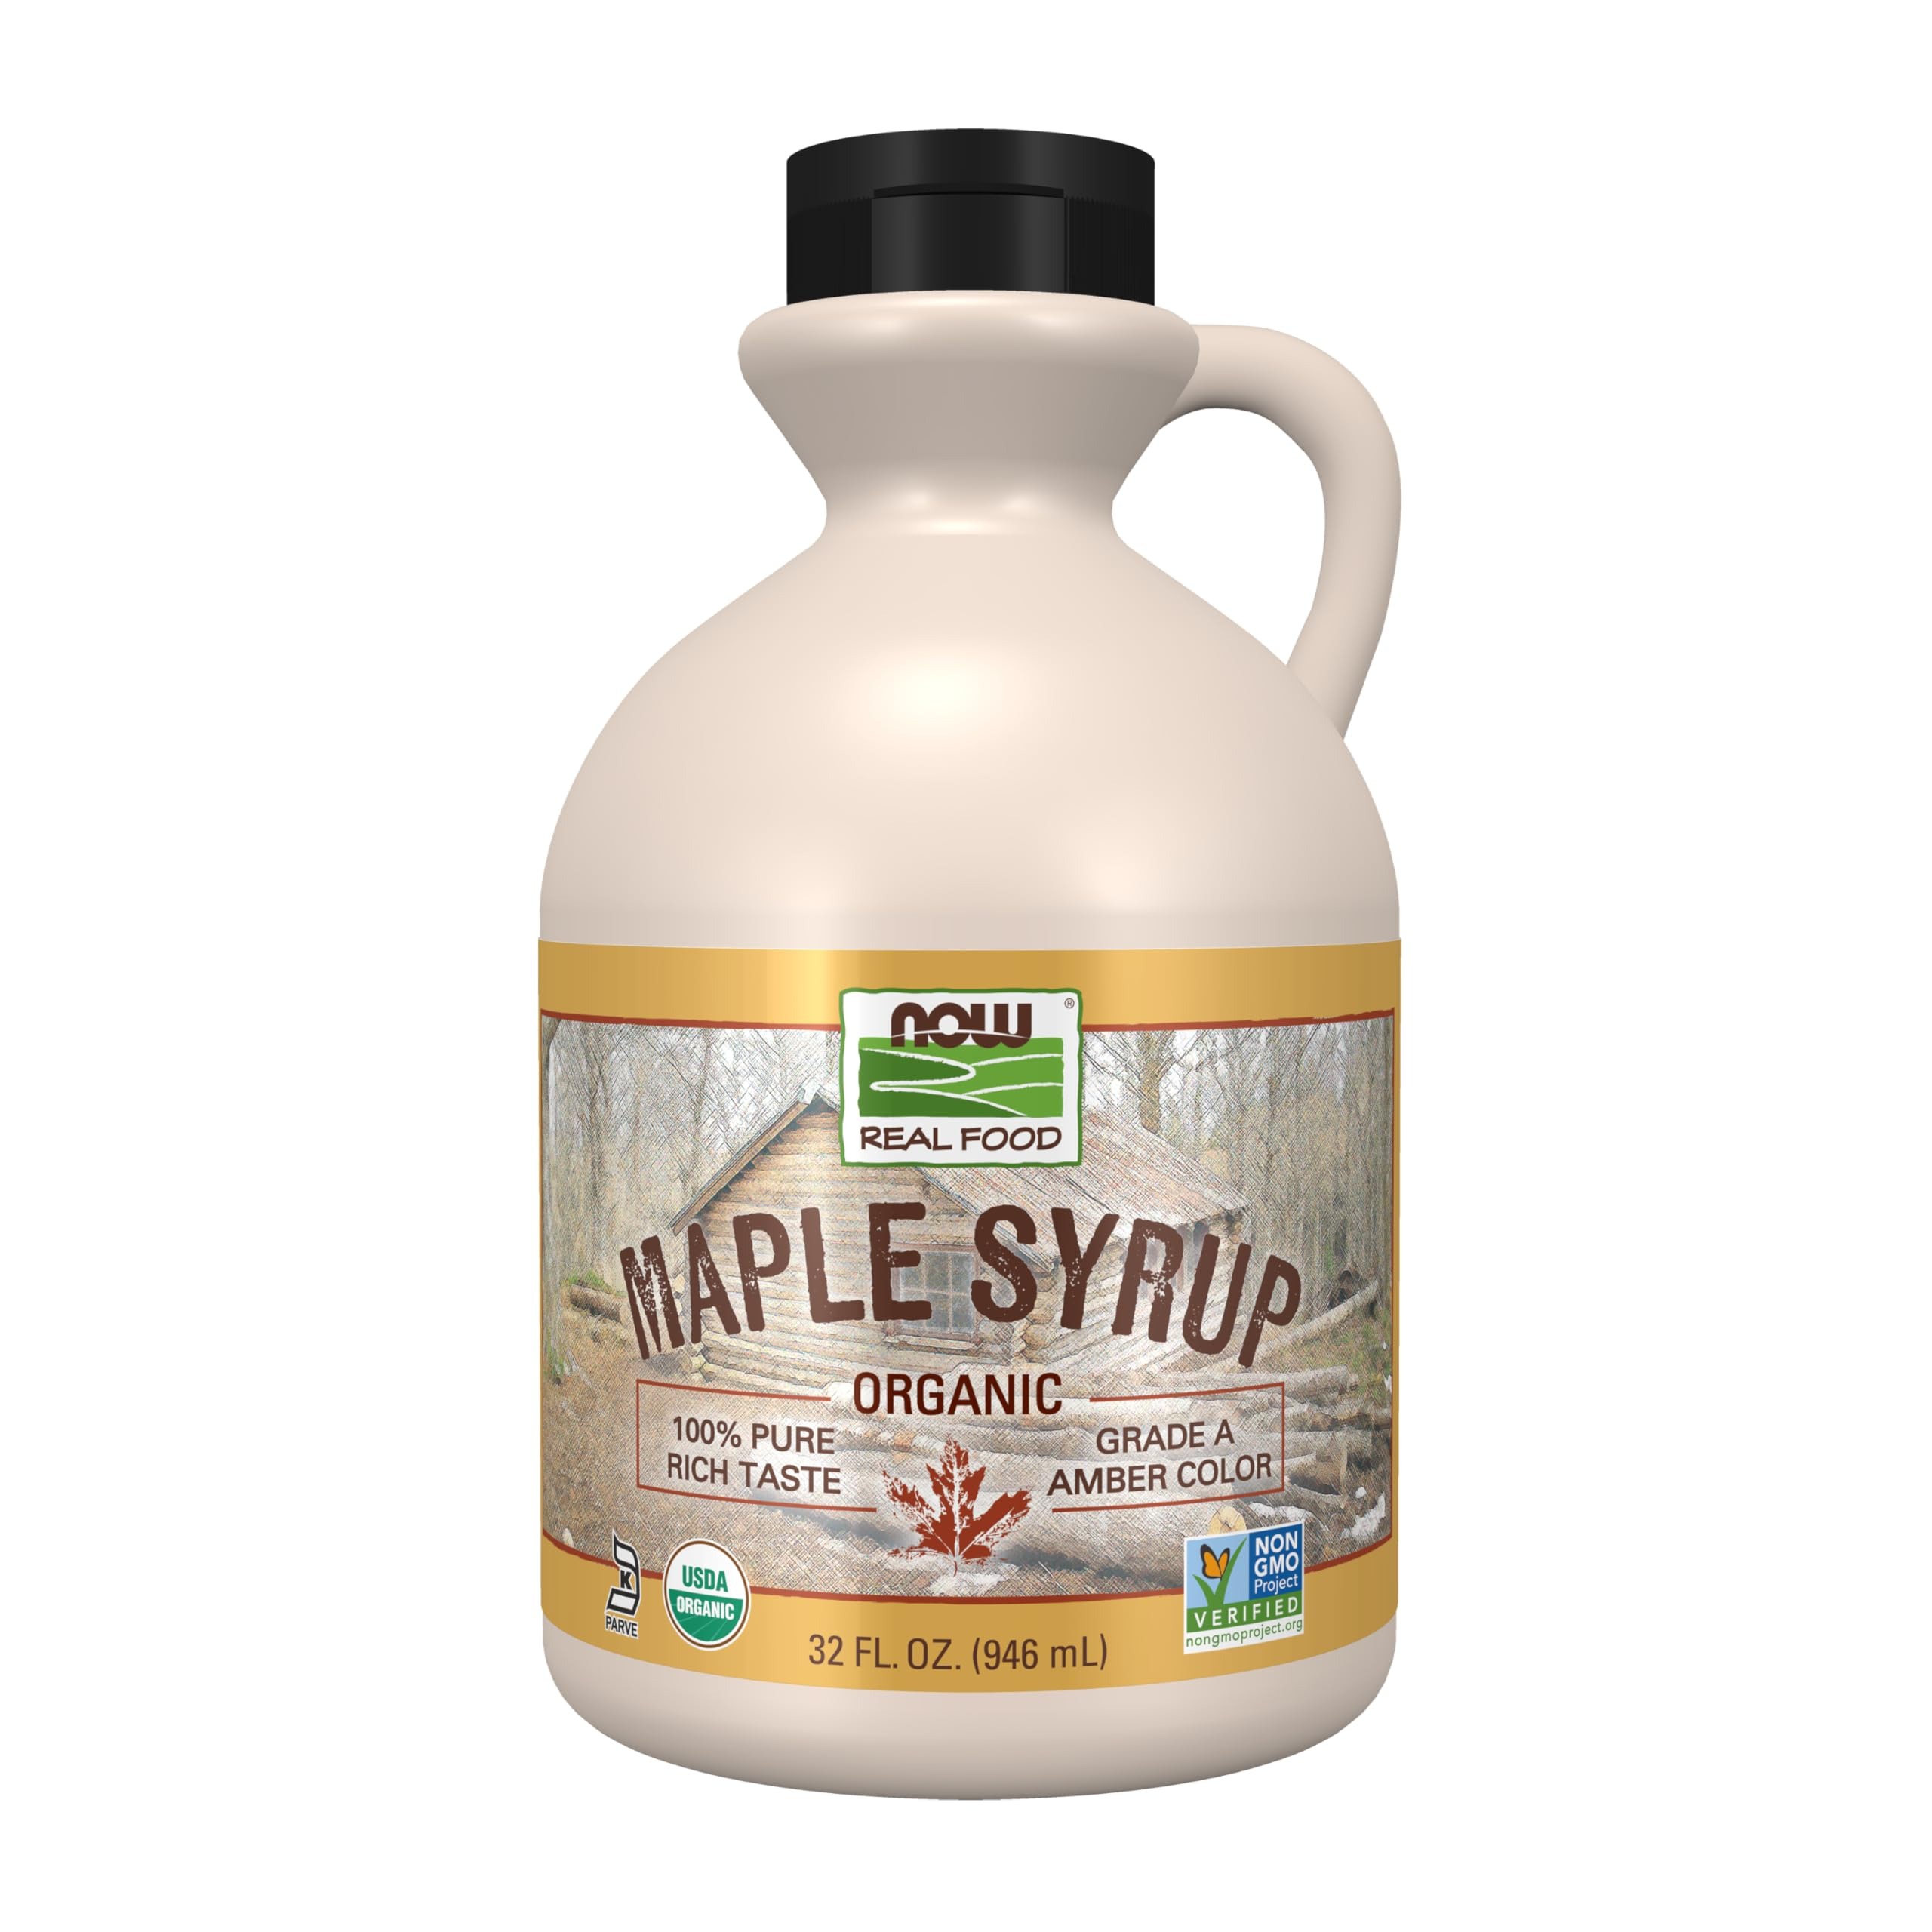
Item Name: NOW Foods, Certified Organic Maple Syrup, Grade A Amber Color, 100% Pure, Light Delicate Flavor, Certified Non-GMO, 32-Ounce
Bullet Point 1: ORGANIC, GRADE A, AMBER MAPLE SYRUP: Perfect for adding to pancakes, yogurt, ice cream, oatmeal, recipes, and more
Bullet Point 2: PURE, RICH TASTE: Grade A Amber Color Maple Syrup has a lighter, more delicate flavor than Grade A Dark Color Maple Syrup (formerly Grade B)
Bullet Point 3: CERTIFICATIONS/CLASSIFICATIONS: Non-GMO Project Verified, USDA Certified Organic, Paleo Friendly, Vegan/Vegetarian, Made without Gluten, Kosher, Low Sodium
Bullet Point 4: Because you are what you eat, NOW Real Food is committed to providing delicious, healthy, natural, and organic foods. Keep it natural. Keep it real
Bullet Point 5: Packaged in the USA by a family owned and operated company since 1968
Value: 32.0
Unit: Fl Oz

Price: 27.36